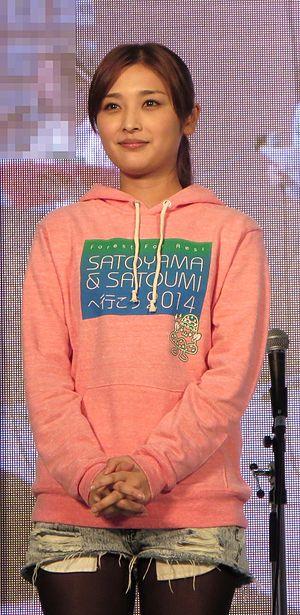
Rika Ishikawa est une idole japonaise, chanteuse et actrice, d'abord au sein du Hello! Project avec les groupes Morning Musume, Tanpopo, Country Musume, V-u-den, Ongaku Gatas, puis avec Hangry & Angry, Dream Morning Musume, ABCHO...